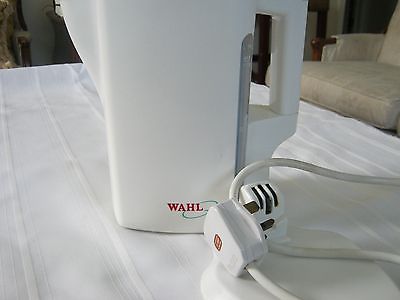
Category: kettle